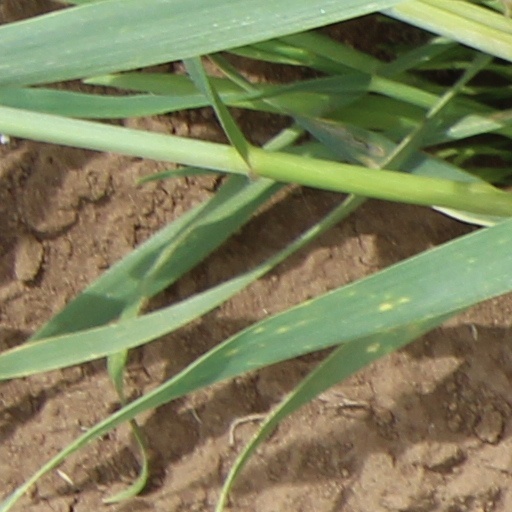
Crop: wheat